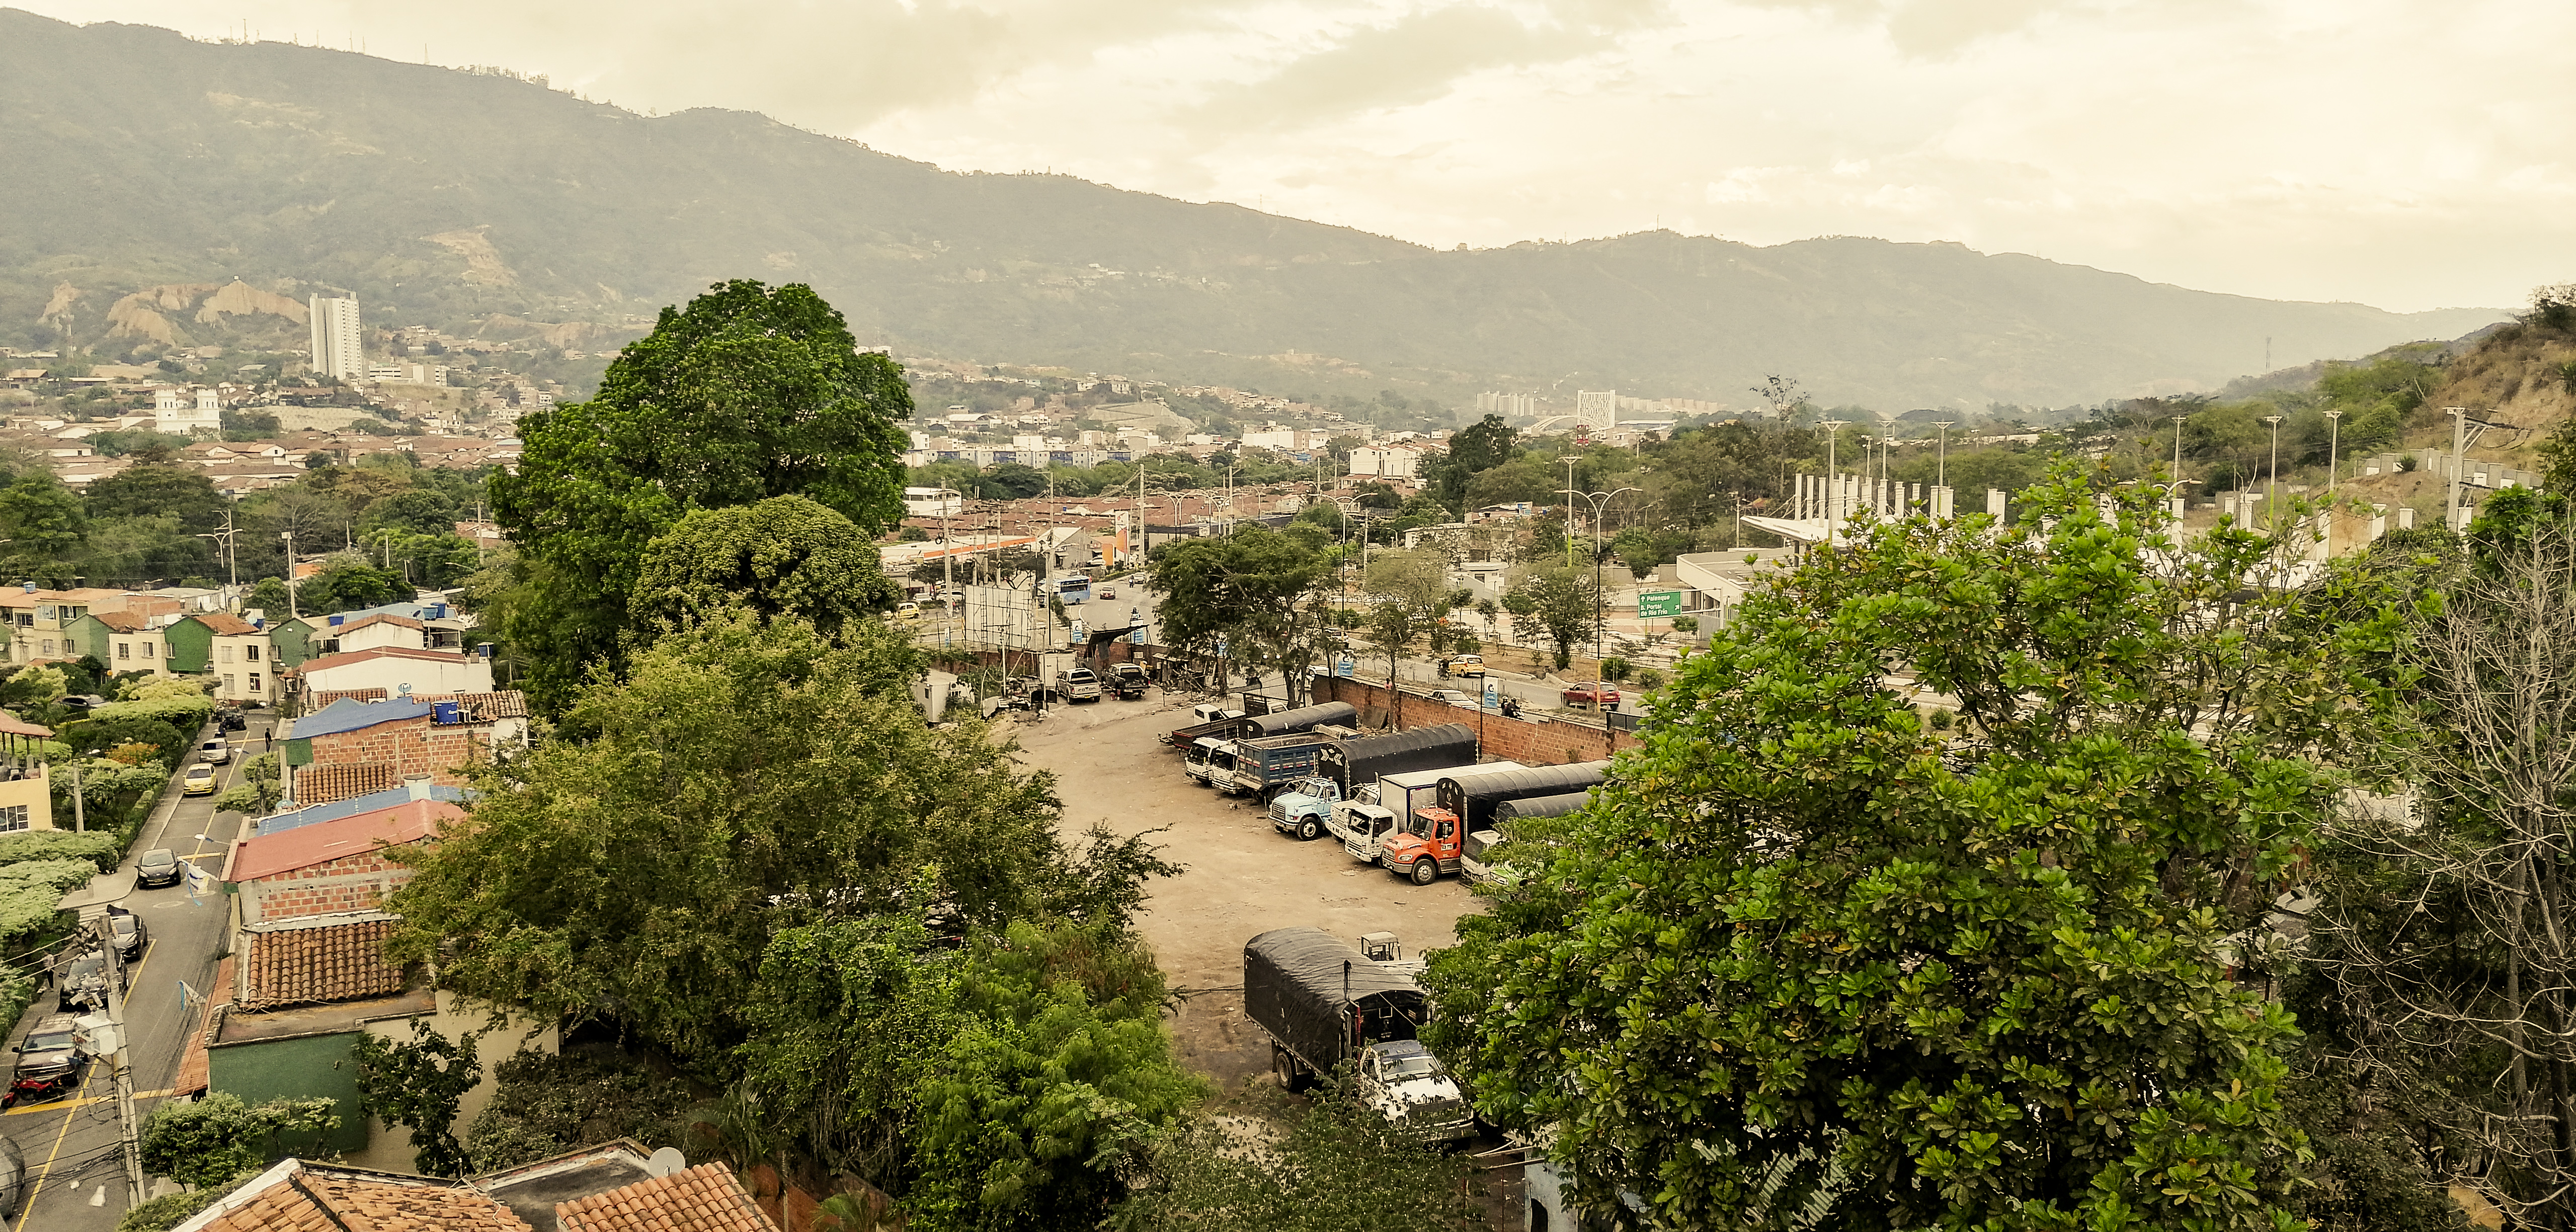
nature, colombia, buildings, town, residential area, human settlement, urban area, tree, neighbourhood, city, hill, hill station, real estate, village, rural area, suburb, house, landscape, mountain, photography, building, tourism, cloud, plant, road, home